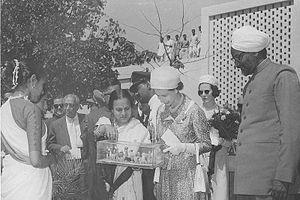
Durgapur est une ville de l'État du Bengale-Occidental, dans le nord-est de l'Inde.